Shimojishima Airport

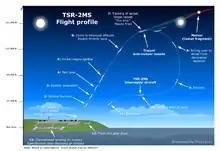

In the anime Stratos 4, set in an alternate timeline, Shimojishima Airport had become Shimoji Airbase sometime after the year 1984. This is home to the Shimoji MS (Meteor Sweeper) Squadron, part of an international planetary defence organisation.